Arken Imirbaki

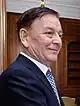

Arken Imirbaki (born September 1953) is a Chinese politician of Uyghur ethnicity.